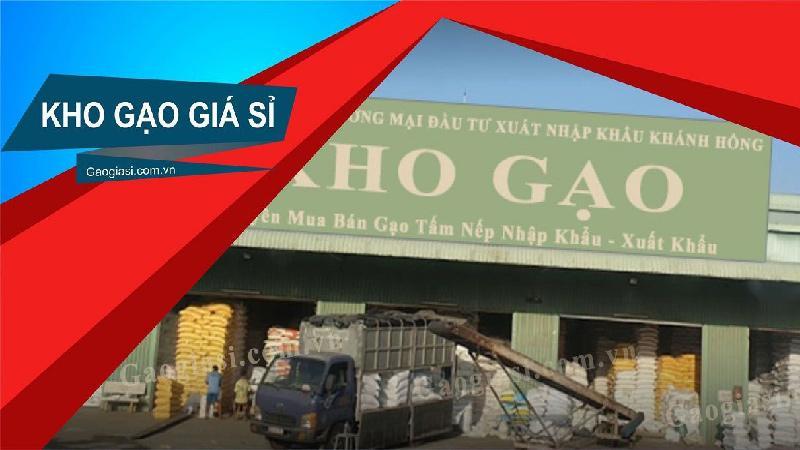
có một chiếc xe tải xuất hiện ở trước một nhà kho